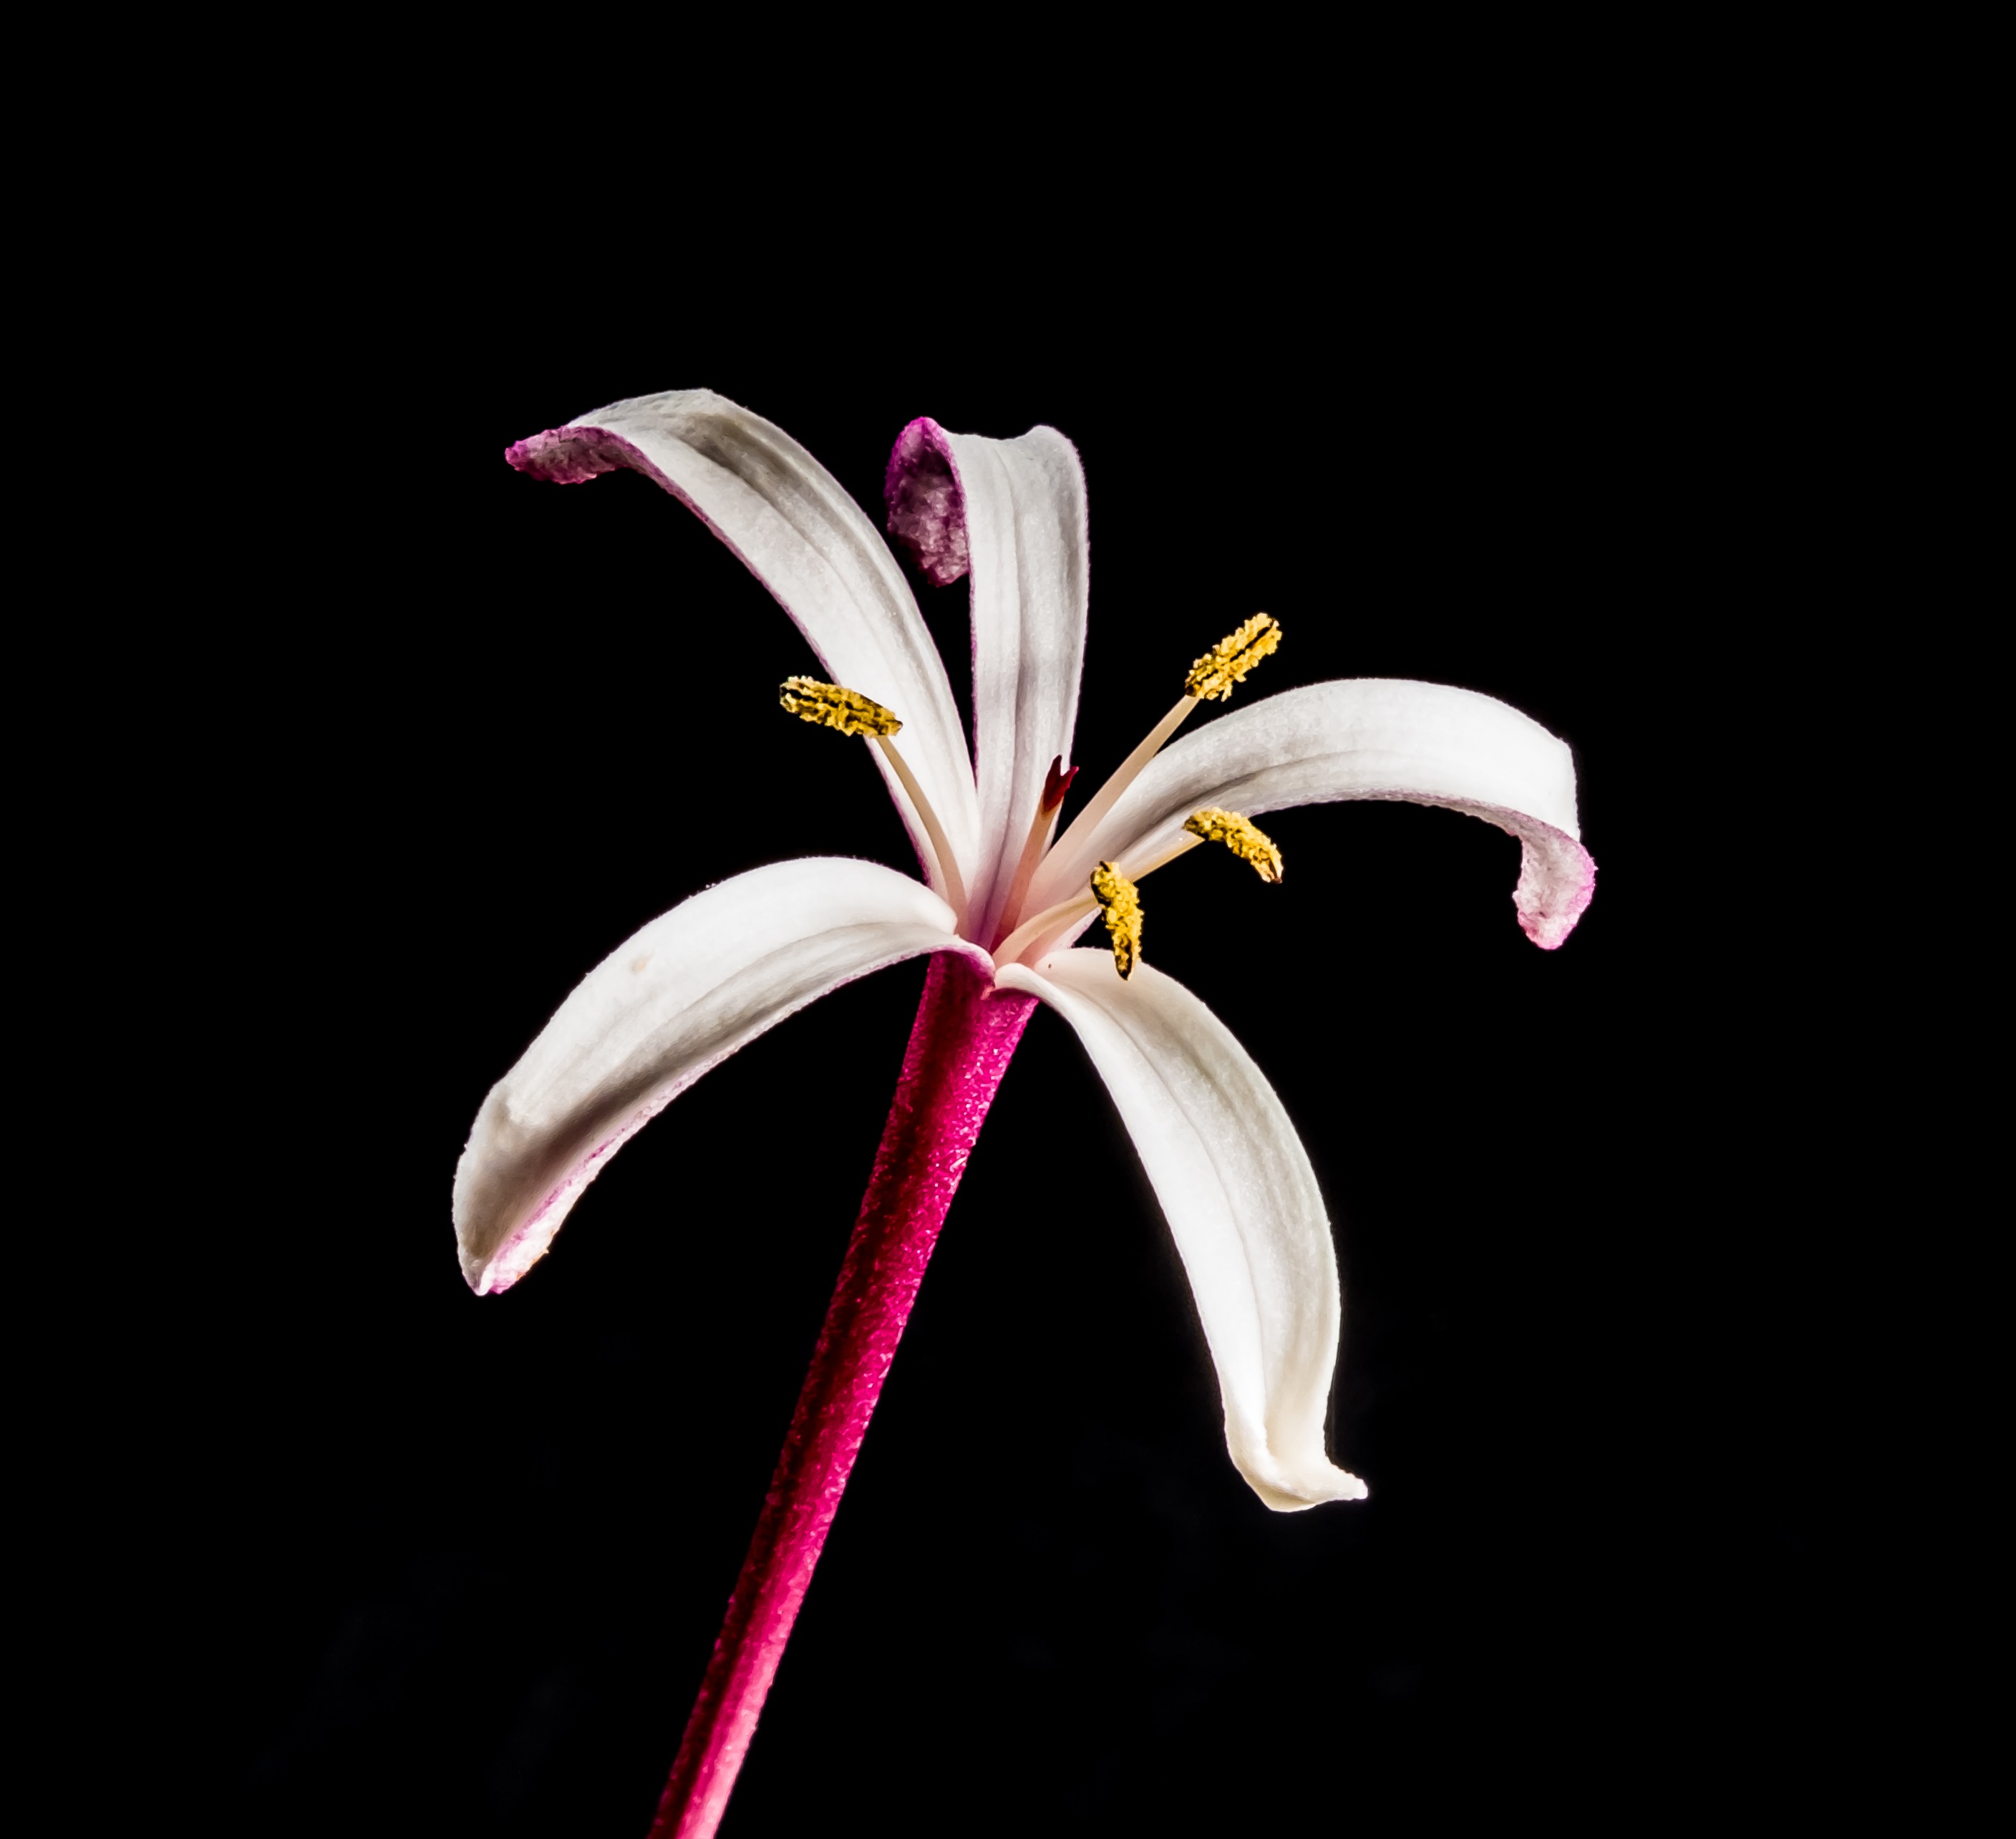
blossom, plant, stem, leaf, flower, petal, bloom, floral, flora, organ, lily, macro photography, flowering plant, land plant, lady sansai